Mangue bit

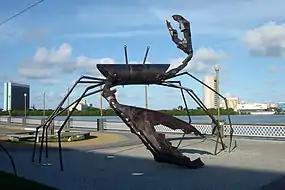
Caranguejo com Cérebro in Rua da Aurora one of Recife's tourist attractions in April 2007.

The movement has its own manifesto, "Caranguejos com Cérebro" (or "Crabs with Brains" in English), written in 1991 by singer Fred 04 and DJ Renato L (Renato Lin). Its title refers to Recife's inhabitants as crabs living in Recife's mangrove environment. A major symbol associated with mangue bit is that of an antenna stuck in the mud receiving signals from all over the world.